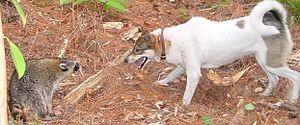
Le laïka de Sibérie occidentale est une race de chien d'origine russe. C'est un chien de type spitz, sélectionné comme chien de chasse polyvalent adapté aux terrains de la Sibérie occidentale. La race est très populaire en Russie.